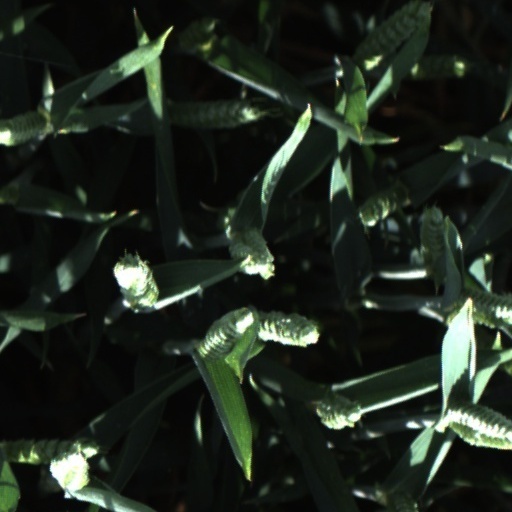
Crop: wheat